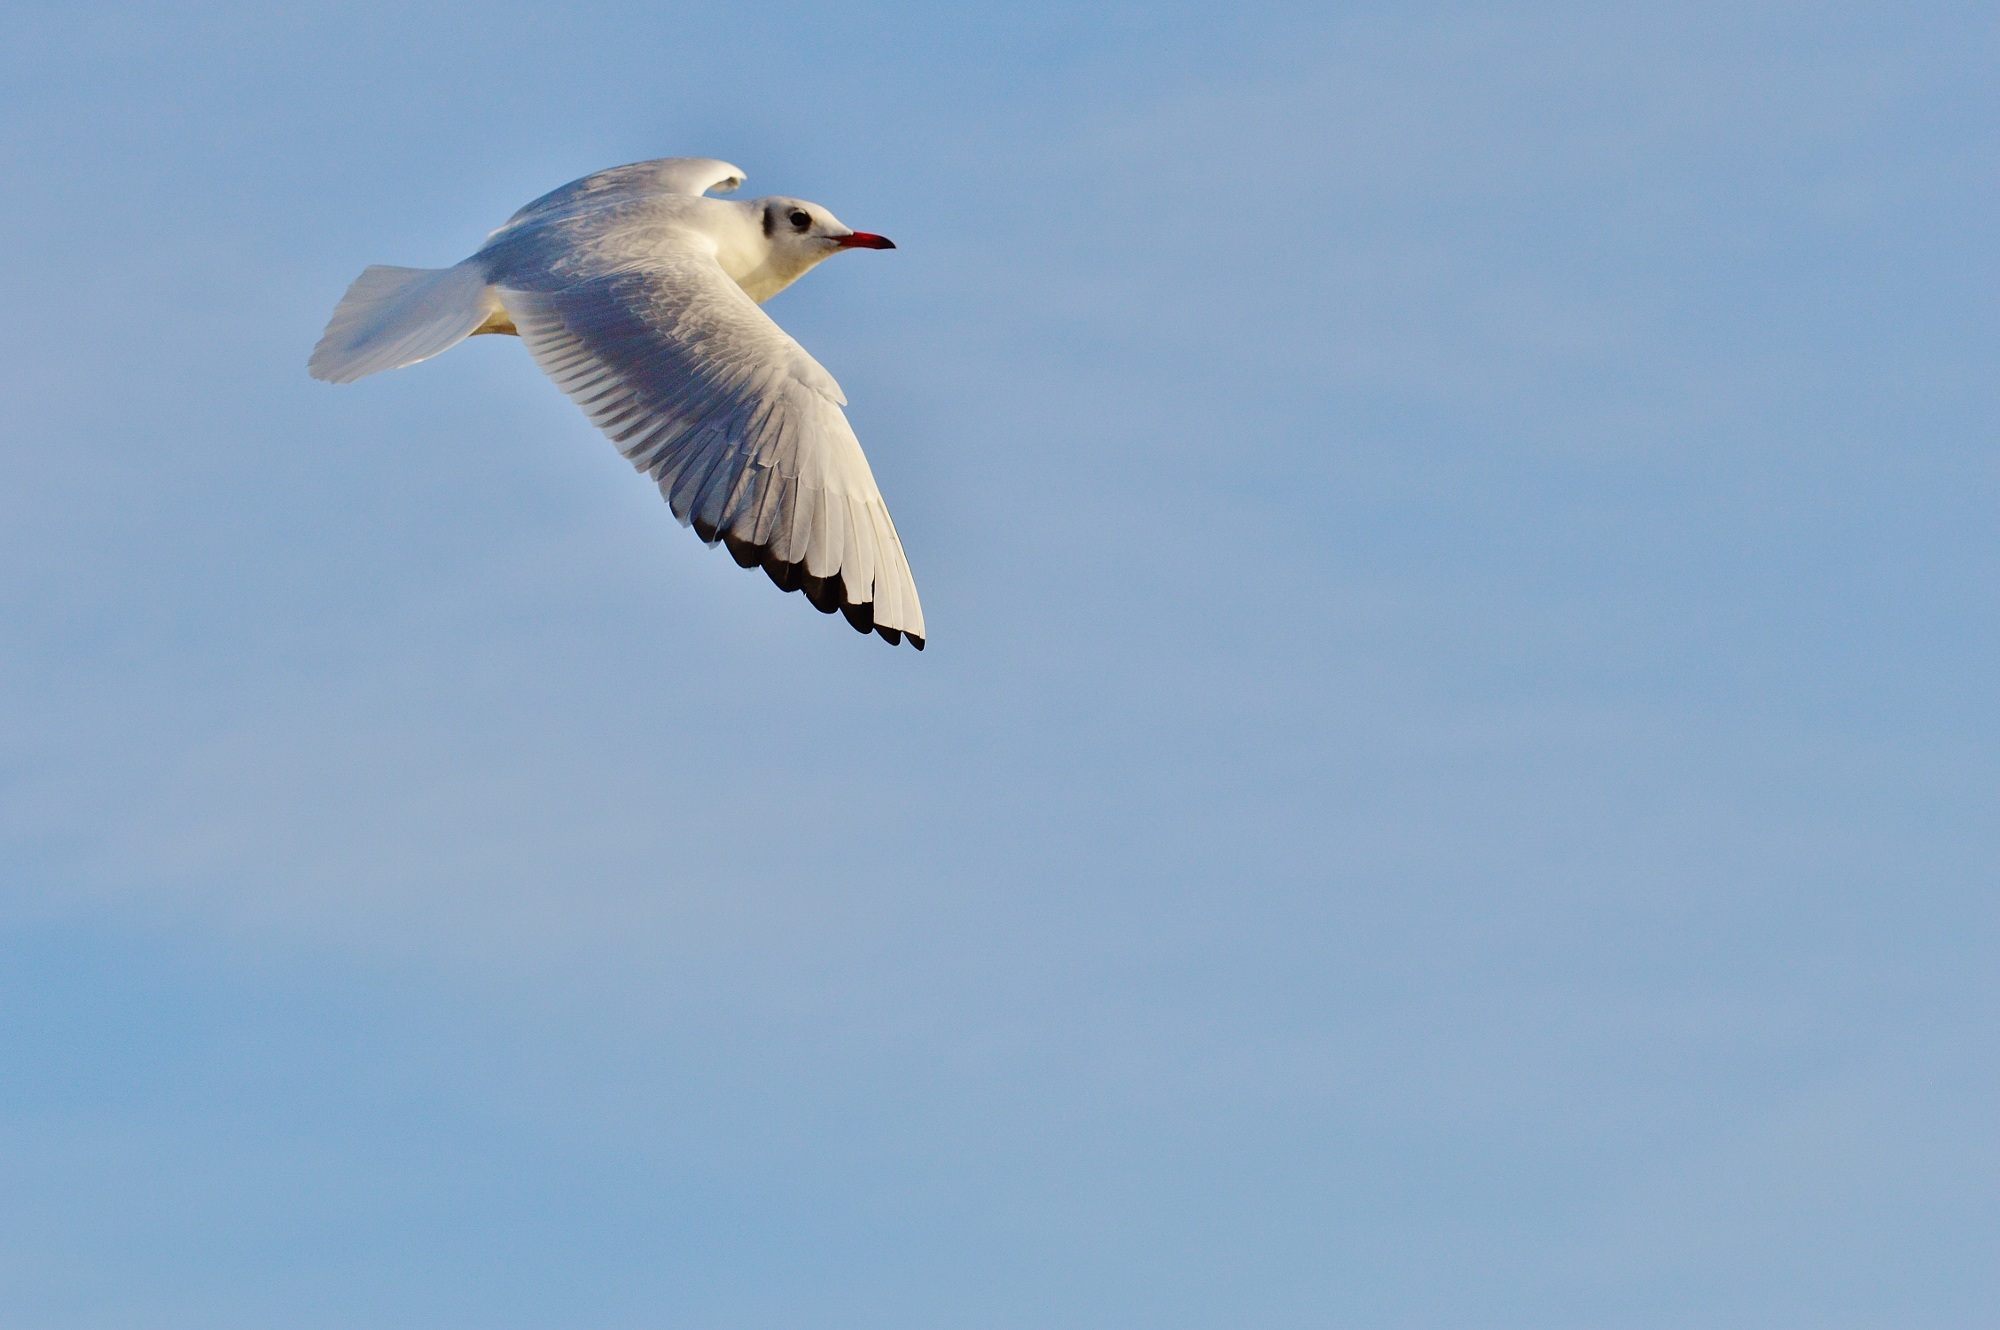
bird, wing, animal, seabird, fly, seagull, gull, flight, vertebrate, water bird, animal world, charadriiformes